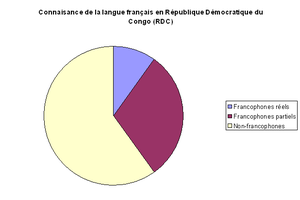
Connaissance de la langue française en RDC en 2005 selon l'OIF: http://20mars.francophonie.org/IMG/pdf/FICHE_03_Nombre_de_francophones.pdf